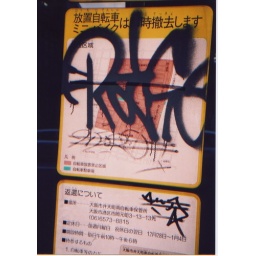
a street sign in Osaka that shows rudimentary crossing out. So there is some rivalry out there!